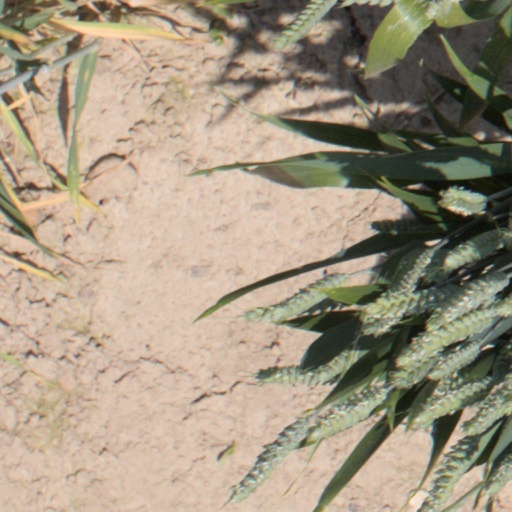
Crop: wheat